Hong Kong Club Building

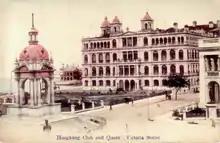
Second generation Hong Kong Club Building and Statue of Queen Victoria, c1905

On 16 February 1895, the Club was granted a 999-year lease on the site under which it had very few restrictions. Rent of $324 was paid annually to the Government. The club building was designed by Palmer & Turner, and was completed in July 1897.